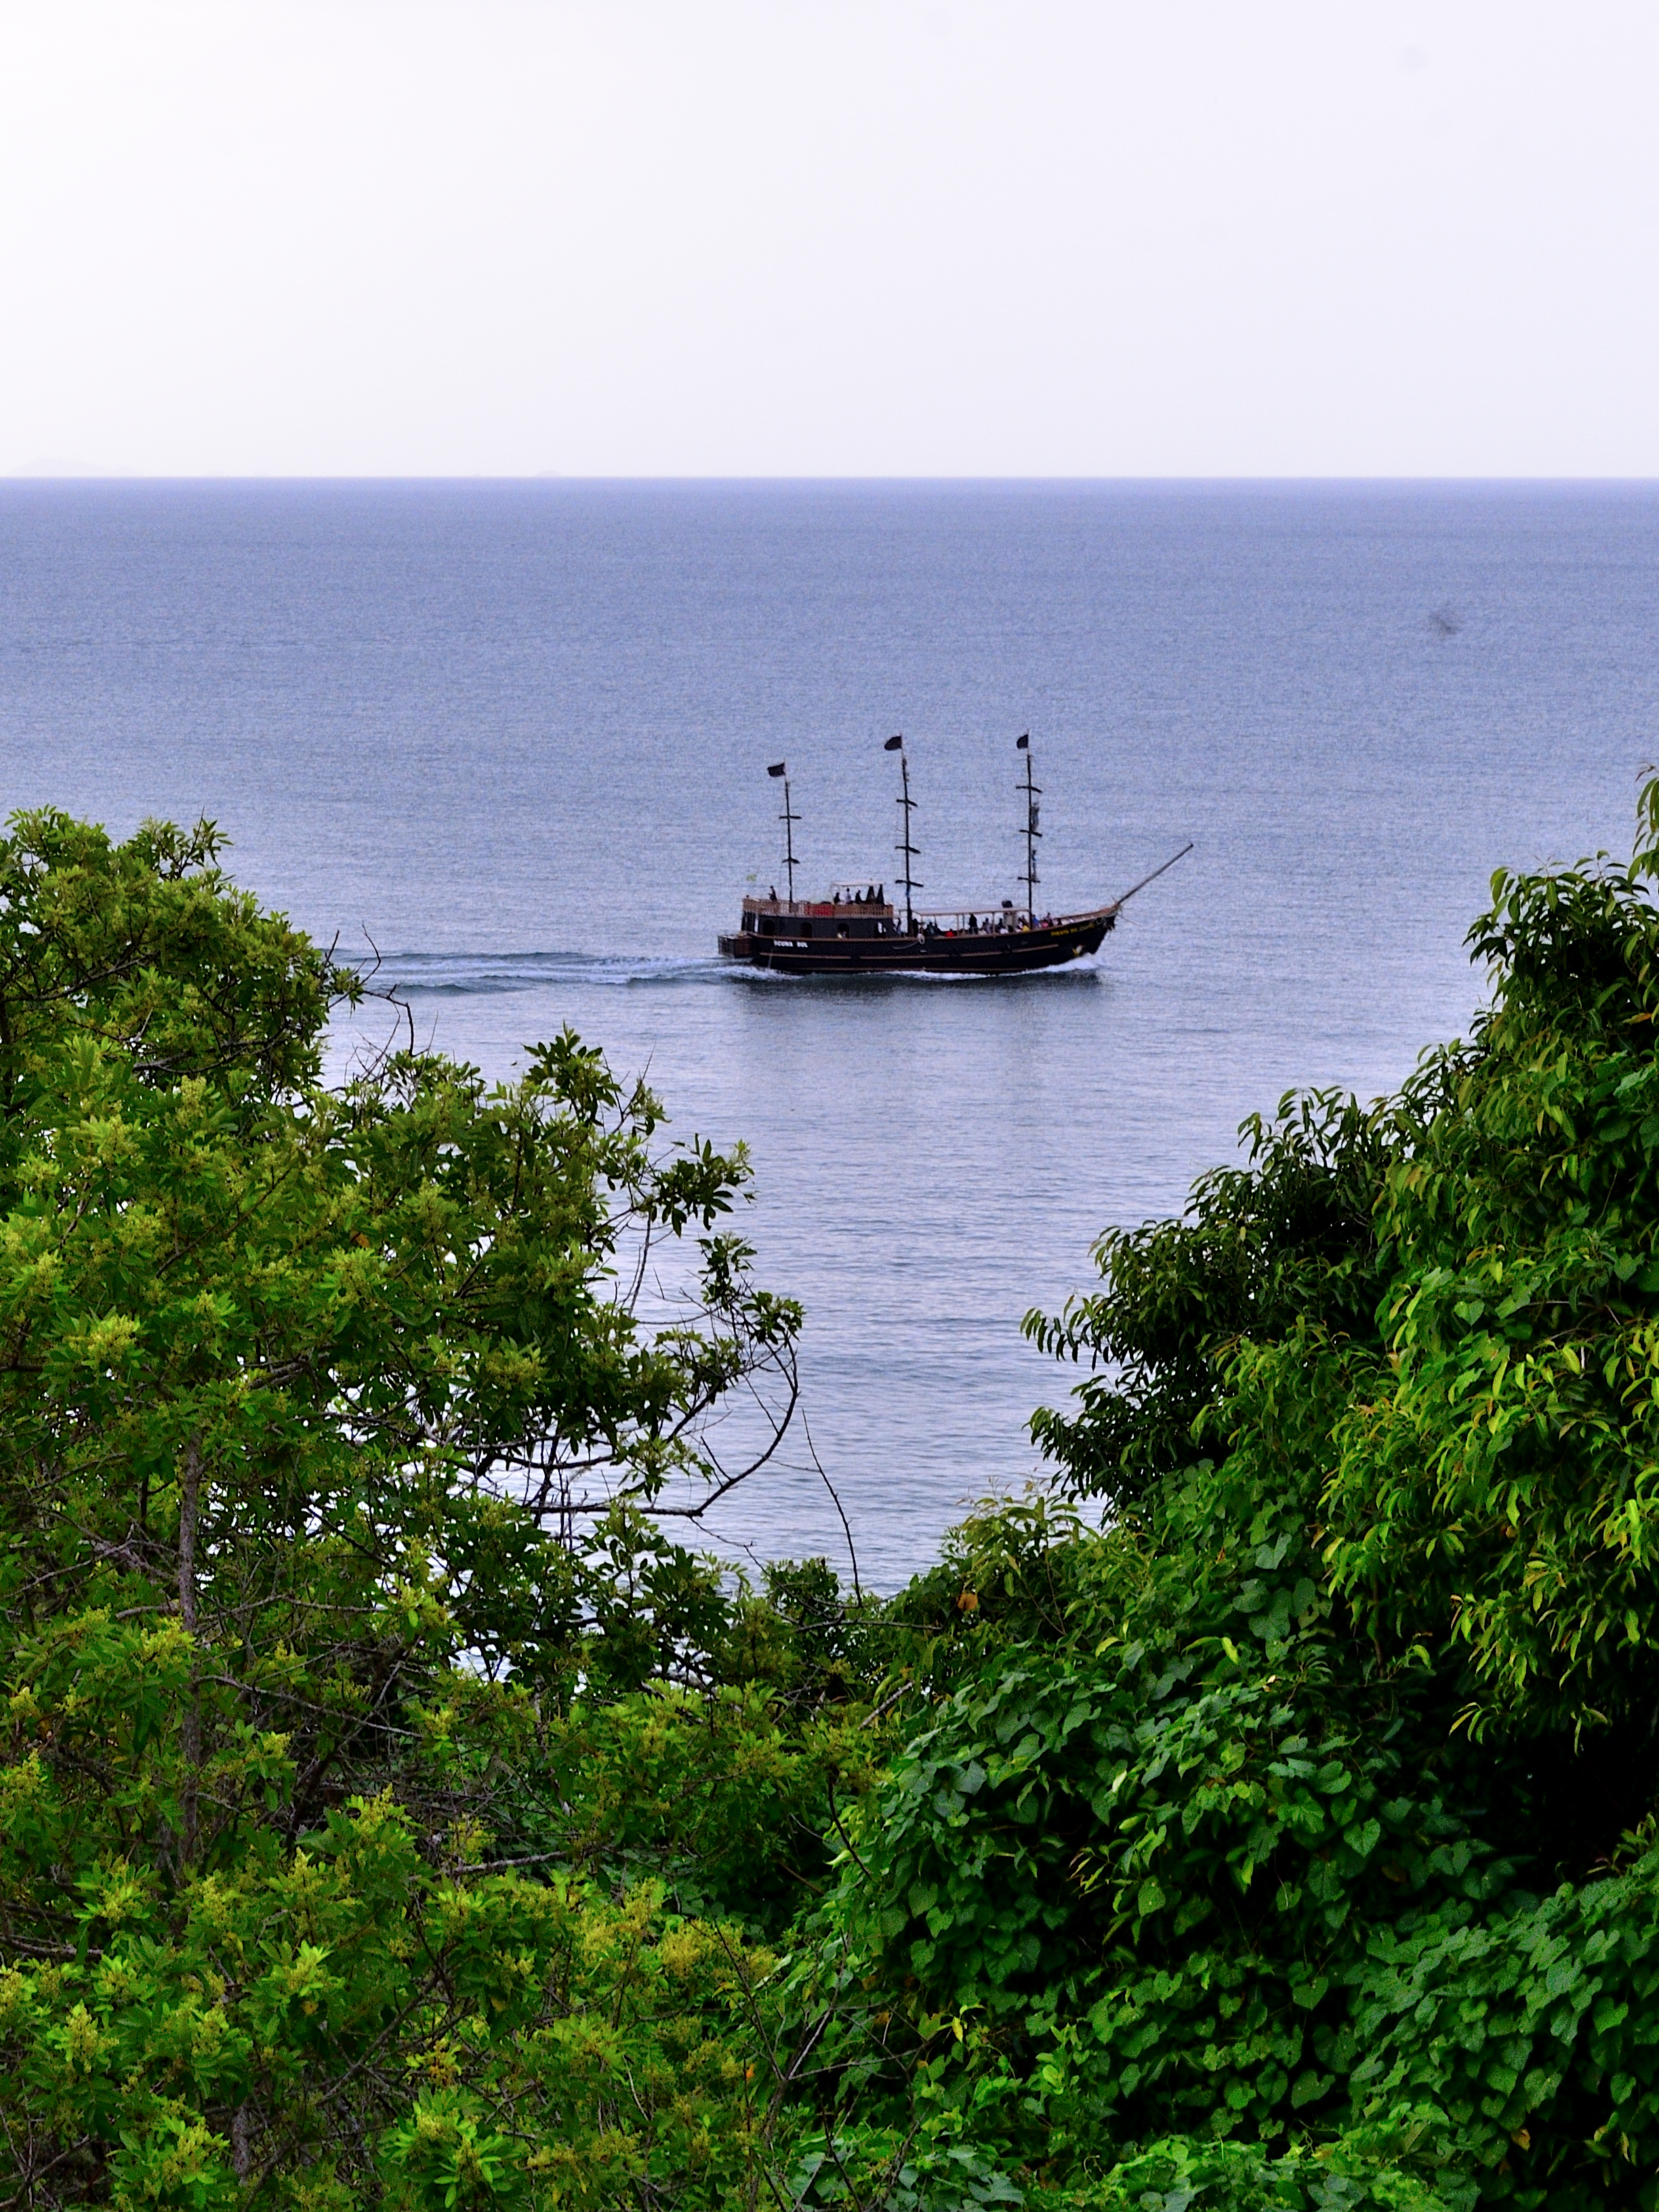
sea, coast, water, ocean, shore, vehicle, tower, bay, habitat, natural environment